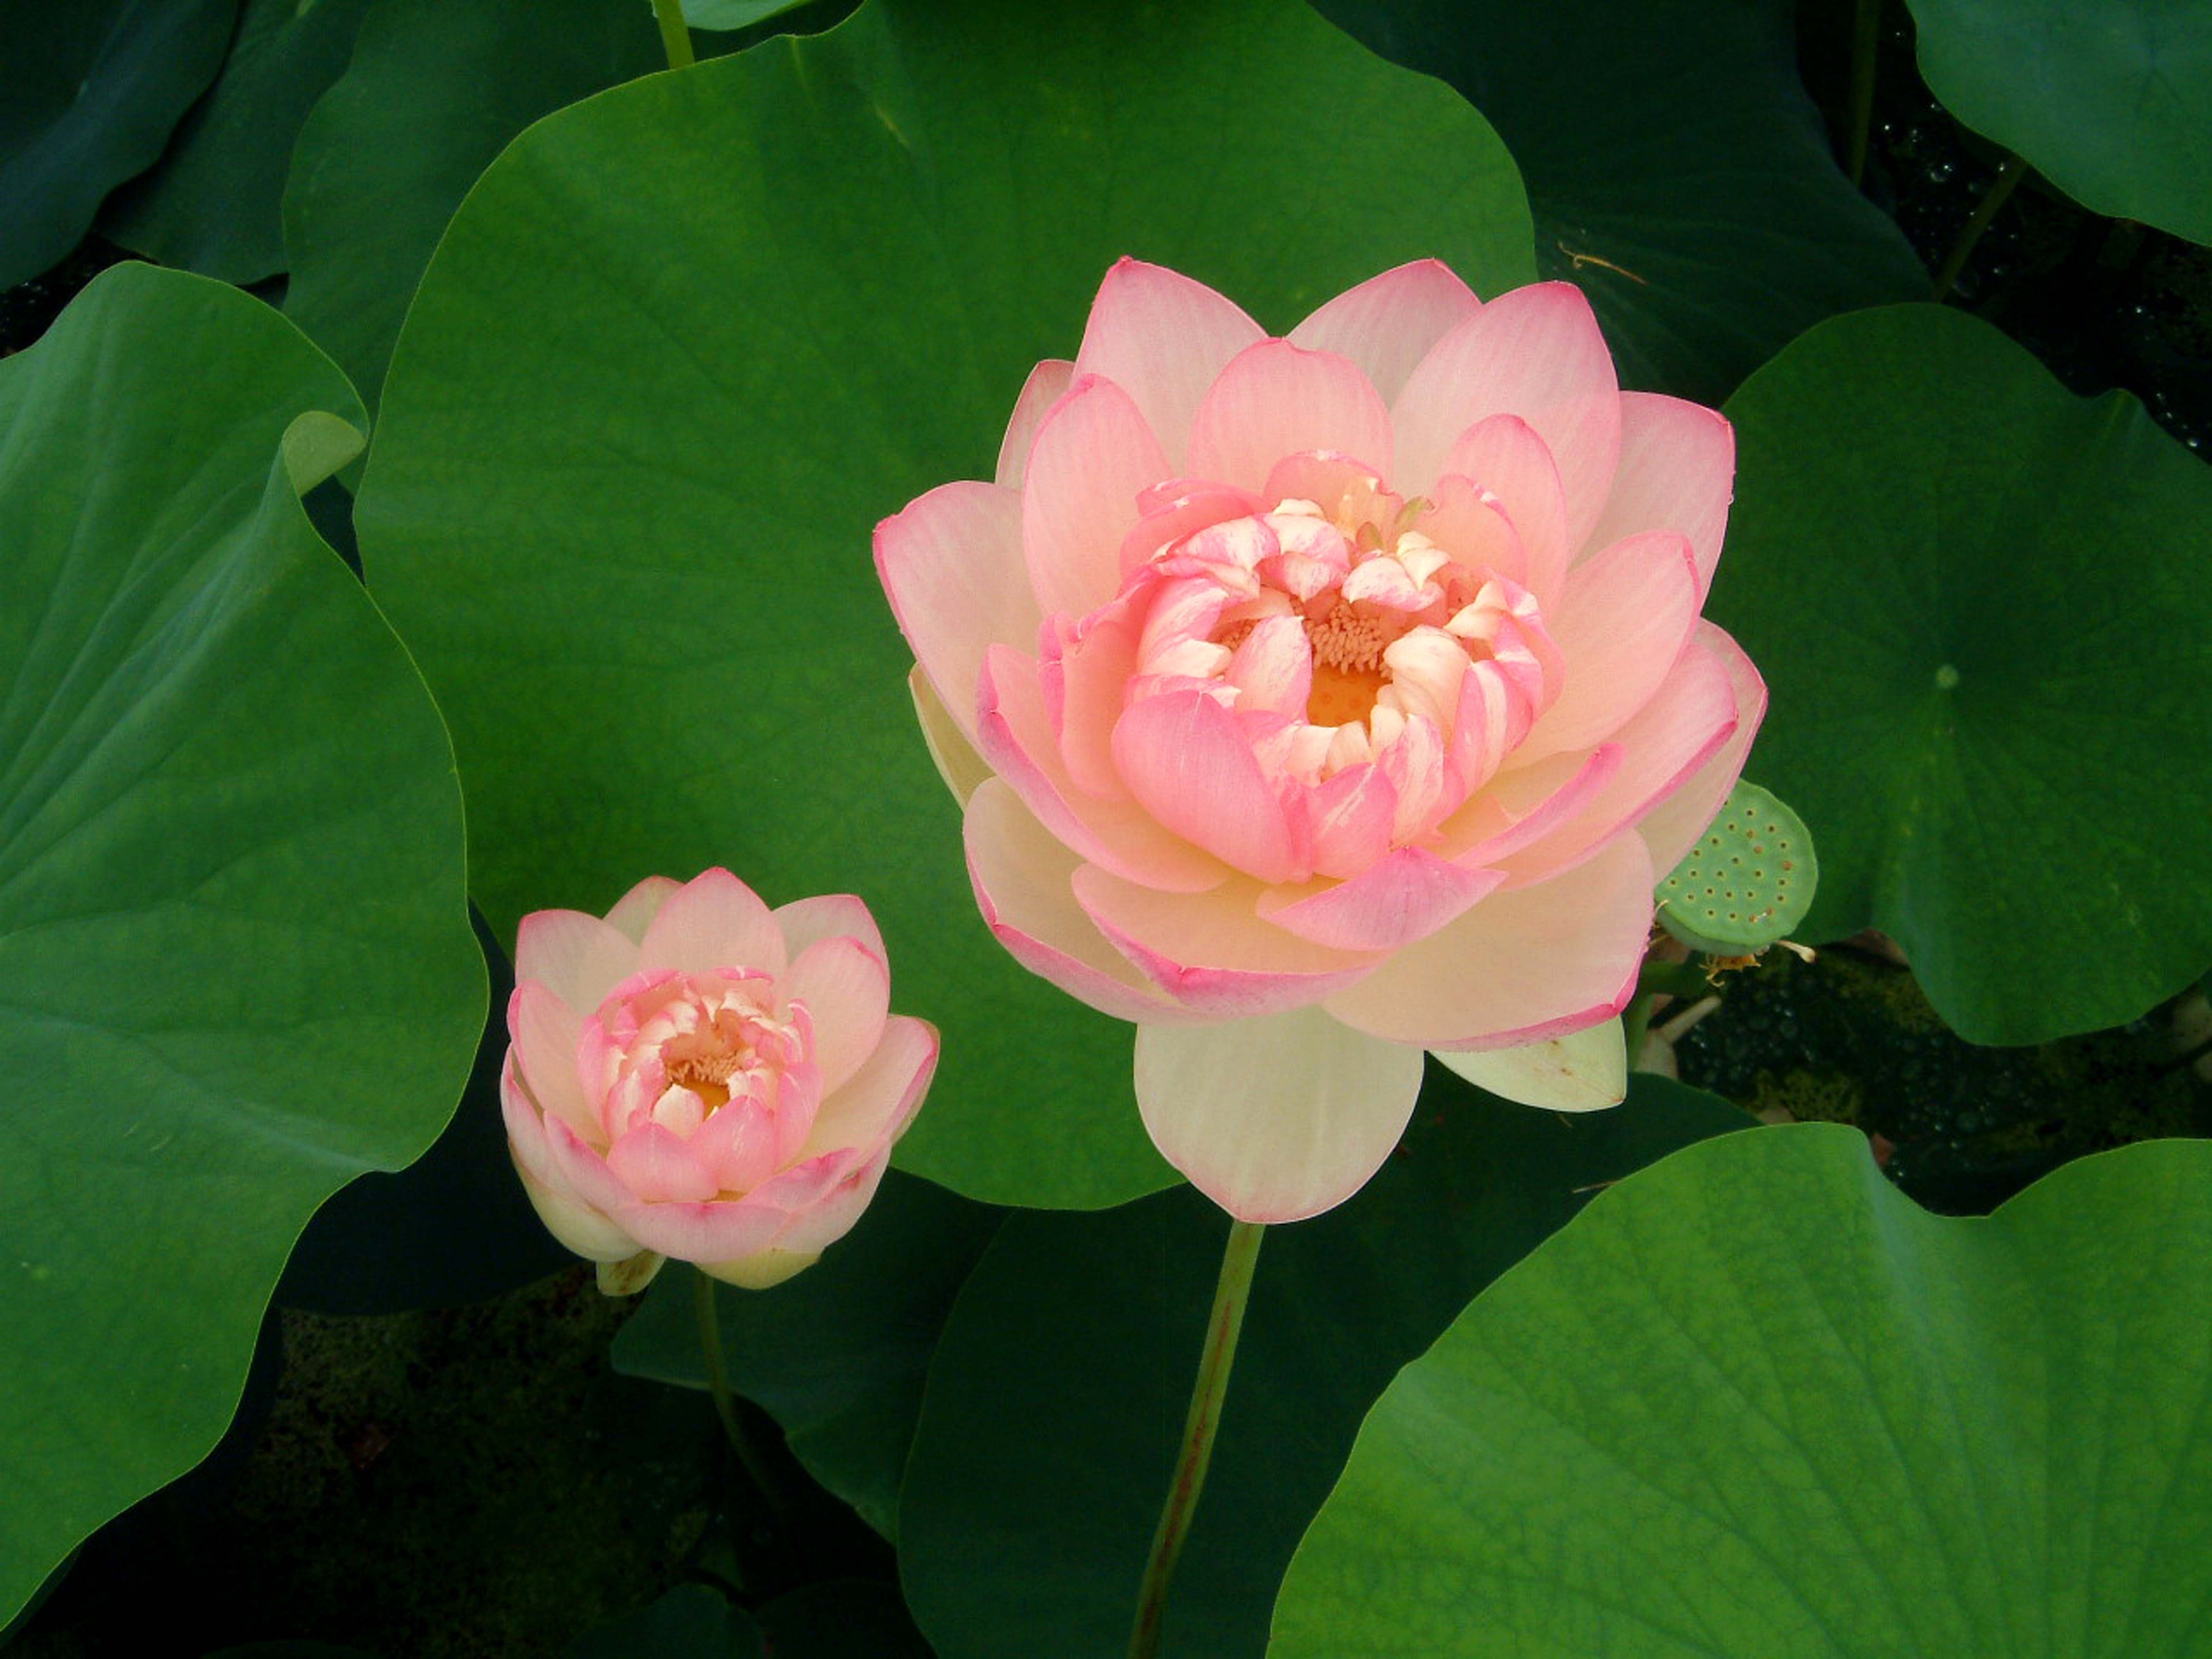
plant, flower, petal, rose, botany, pink, sacred lotus, aquatic plant, flora, flowers, lotus, flowering plant, rose family, plant stem, land plant, lotus family, proteales